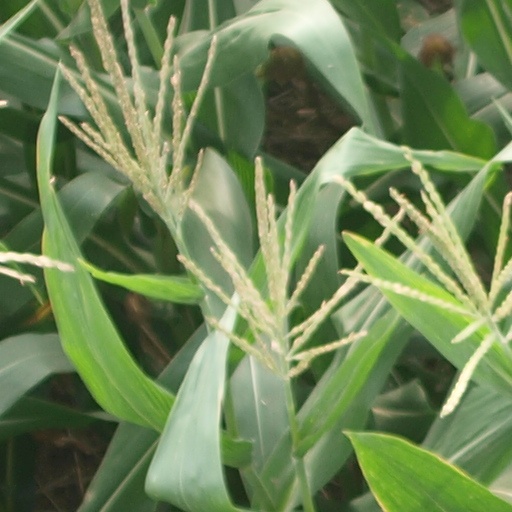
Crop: maize; corn